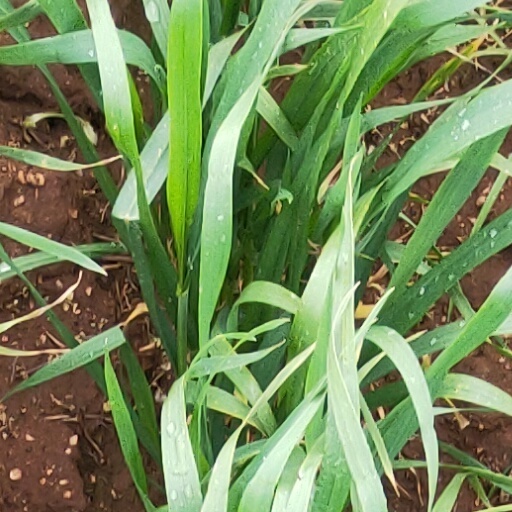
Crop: wheat